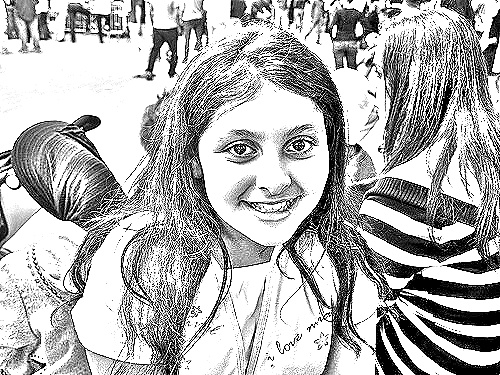
Portrait style: Sketch Portrait